History of the Soviet Union (1964–1982)

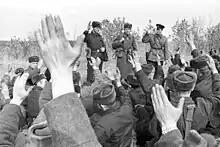
Private Nikolai Zaitsev being unanimously inducted into the Komsomol during a border guards' military drill in the Soviet Far East (photo taken in 1969).

The Brezhnev era saw material improvements for the Soviet citizen, but the Politburo received no credit for this; the average Soviet citizen took for granted the material improvements in the 1970s, i.e. the cheap provision of consumer goods, food, shelter, clothing, sanitation, health care, and transport. The common citizen associated Brezhnev's rule more with its limitations than with its actual progress: as a result, Brezhnev earned neither affection nor respect. Most Soviet citizens had no power to change the existing system, so most of them tried to make the best of a bad situation. Rates of alcoholism, mental illness, divorce, and suicide rose inexorably during the Brezhnev era. Among ethnic Russians, the divorce rate by the late 1970s was alarmingly high, and 1 in 4 adults lived alone. Women experienced particular difficulties, as they performed the majority of the shopping, which could involve arduous waiting in line for hours. Birthrates by 1982 had nearly flatlined; Muslims in the Central Asian republics were the only group in the USSR with above-replacement fertility.